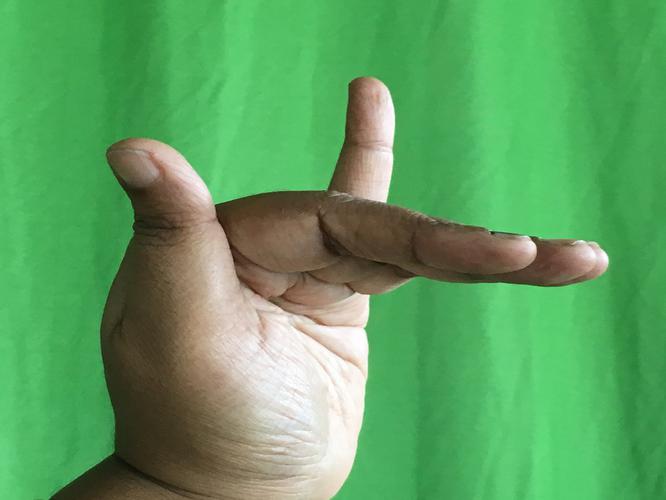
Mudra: Mrigasirsha
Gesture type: single_hand